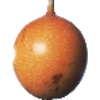
Label: granadilla